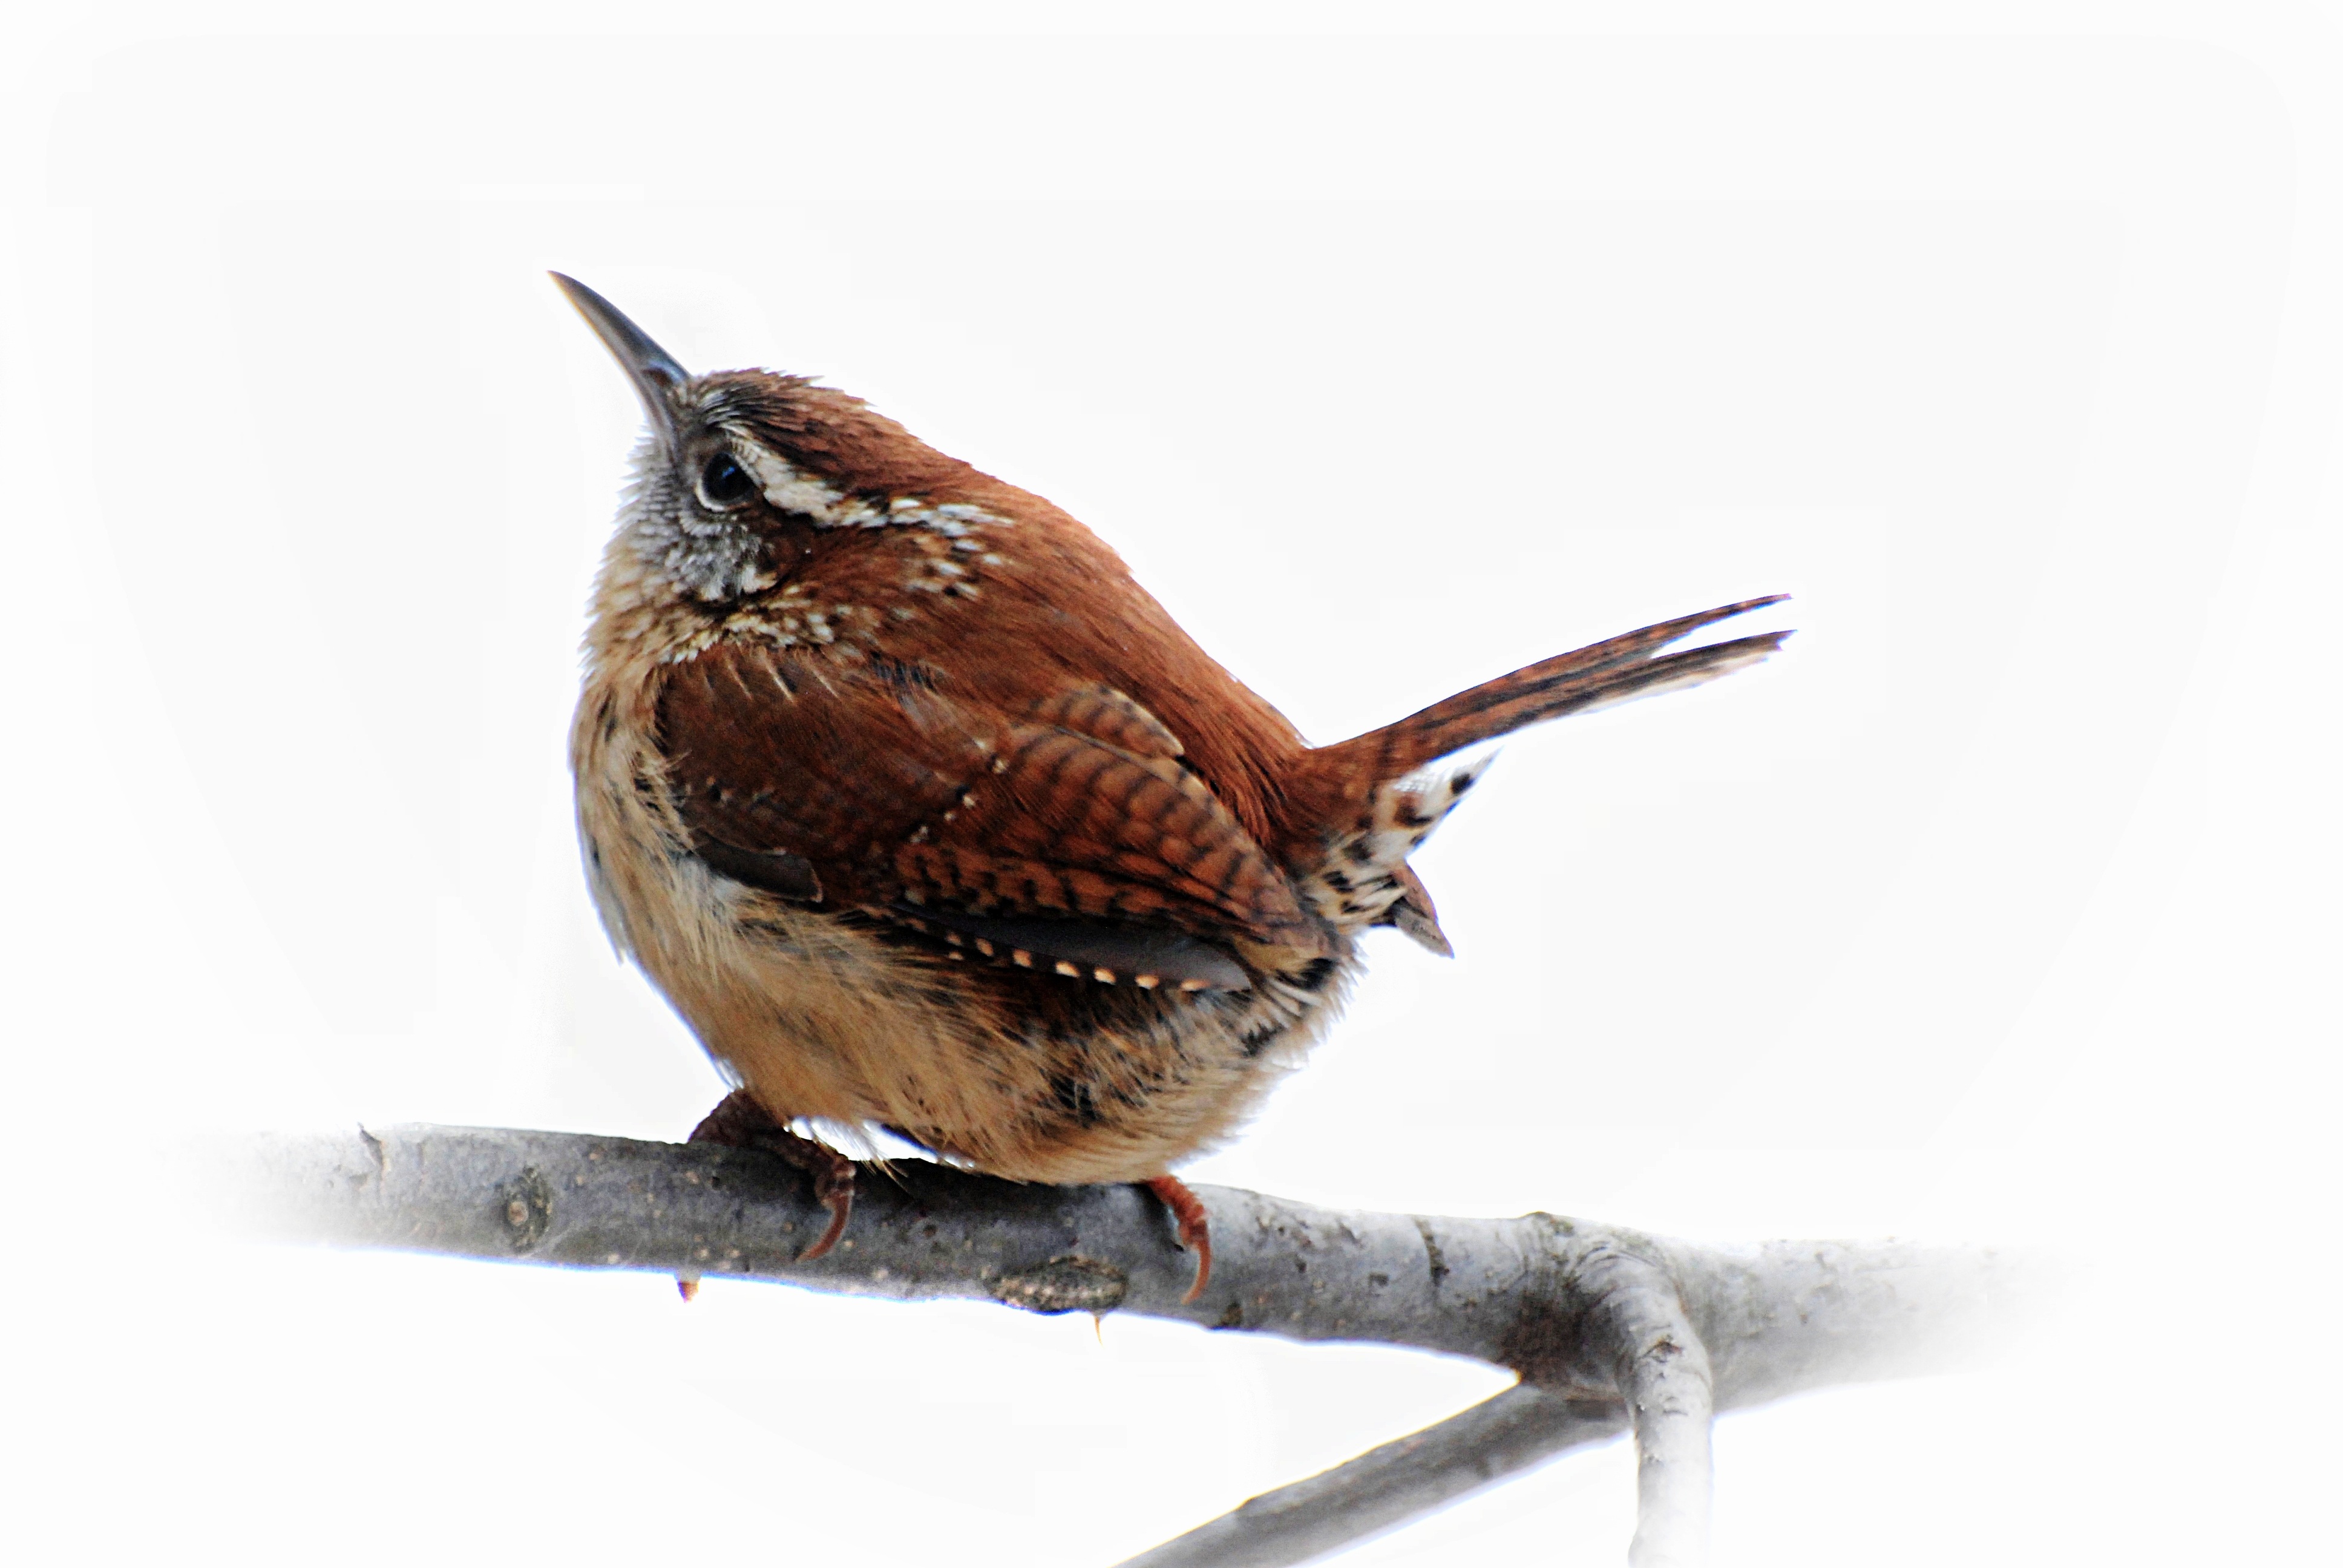
bird, wildlife, spring, beak, brown, fauna, birds, vertebrate, sparrow, wren, carolina wren, perching bird